Peta Mathias

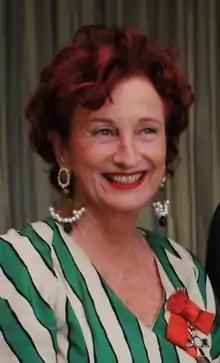
Mathias in 2017

Peta Christine Mathias is a New Zealand food writer and television show presenter and owns a television production company that produces food and travel shows. She is also known for leading gastronomic tours in the south of France, Morocco, Spain and India.